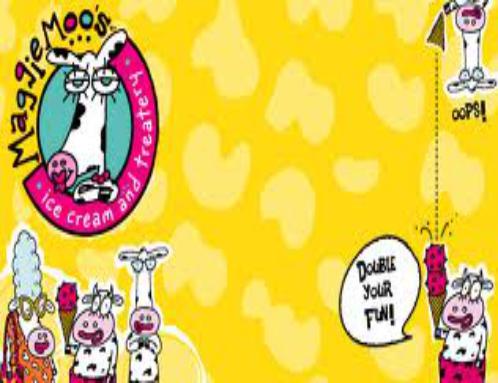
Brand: MaggieMoo's Ice Cream and Treatery
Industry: Food